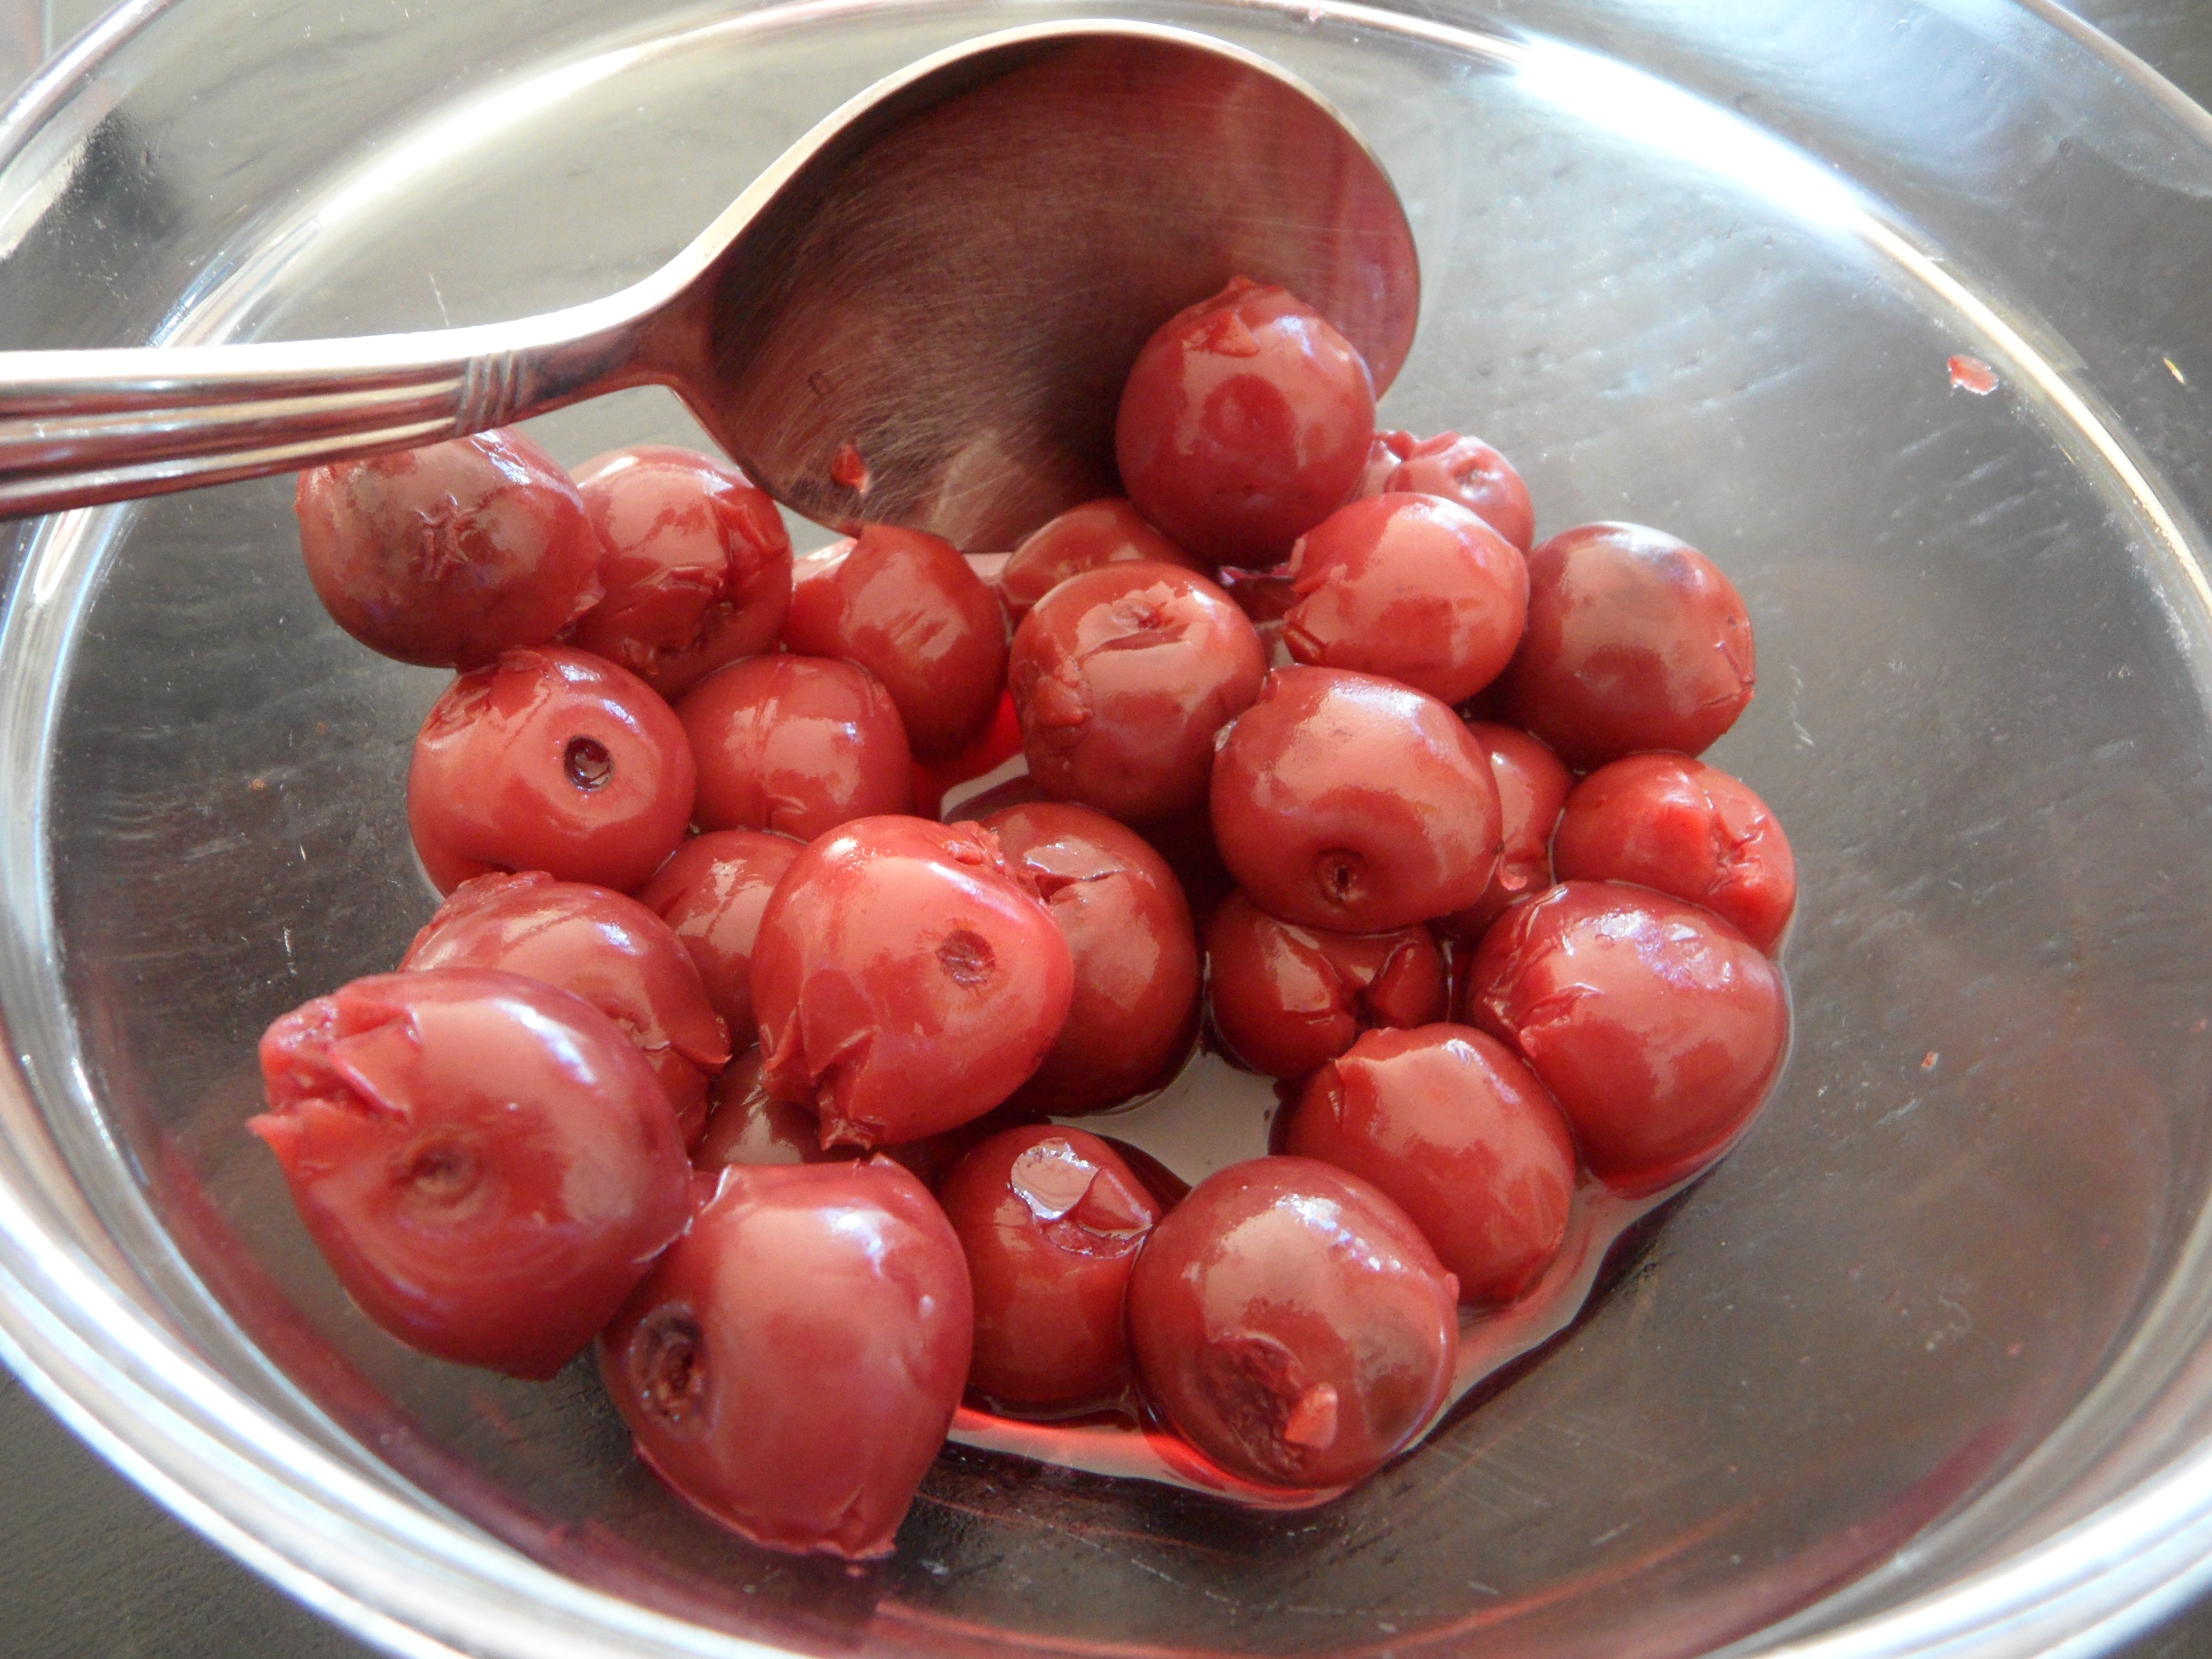
plant, fruit, berry, sweet, bowl, dish, food, red, produce, vegetable, delicious, tomato, cherry, cherries, flowering plant, rose family, supplement, inserted, stoned, land plant, potato and tomato genus, morello